Sonam Kapoor

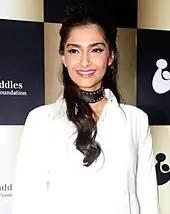
Kapoor attends a Cuddles Foundation fundraiser in August 2016

Born into a prominent actor family, Kapoor has appeared in the media from an early age, and is one of the highest-paid actresses in Bollywood. After the success of "Raanjhanaa" and "Bhaag Milkha Bhaag" she was cited by Subhash K. Jha as one of the top actresses in India, though a commentator for Rediff.com notes that several of her films have been commercial failures. In 2009 she was the first Indian actress to appear on "The Hollywood Reporter" "Next Generation: Asia Class", a list of newcomers in film. Outspoken publicly, Kapoor's comments about contemporaries and others in the Indian film industry have occasionally caused controversy. In a 2015 interview, she acknowledged that her opinions often get her into trouble, but remarked that "I believe it pays to be honest in the longer run".